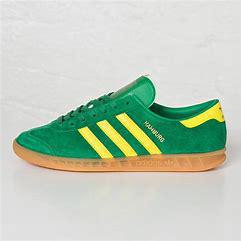
Brand: Adidas
Model: Hamburg